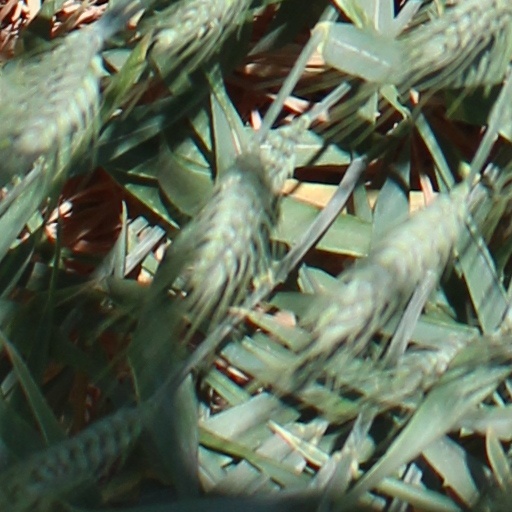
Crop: wheat